Rosalind Eleazar

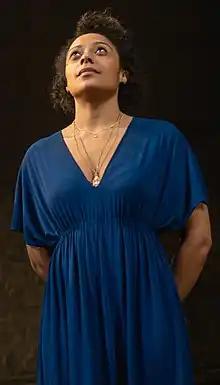
Eleazar as Yelena in Uncle Vanya at The Harold Pinter Theatre, London,(2020)

Rosalind Eleazar is a British stage and screen actress. She is known for her role as Louisa Guy in the TV series "Slow Horses", and as Agnes in 2019 film "The Personal History of David Copperfield".